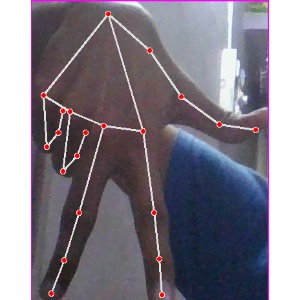
अक्षर: ग